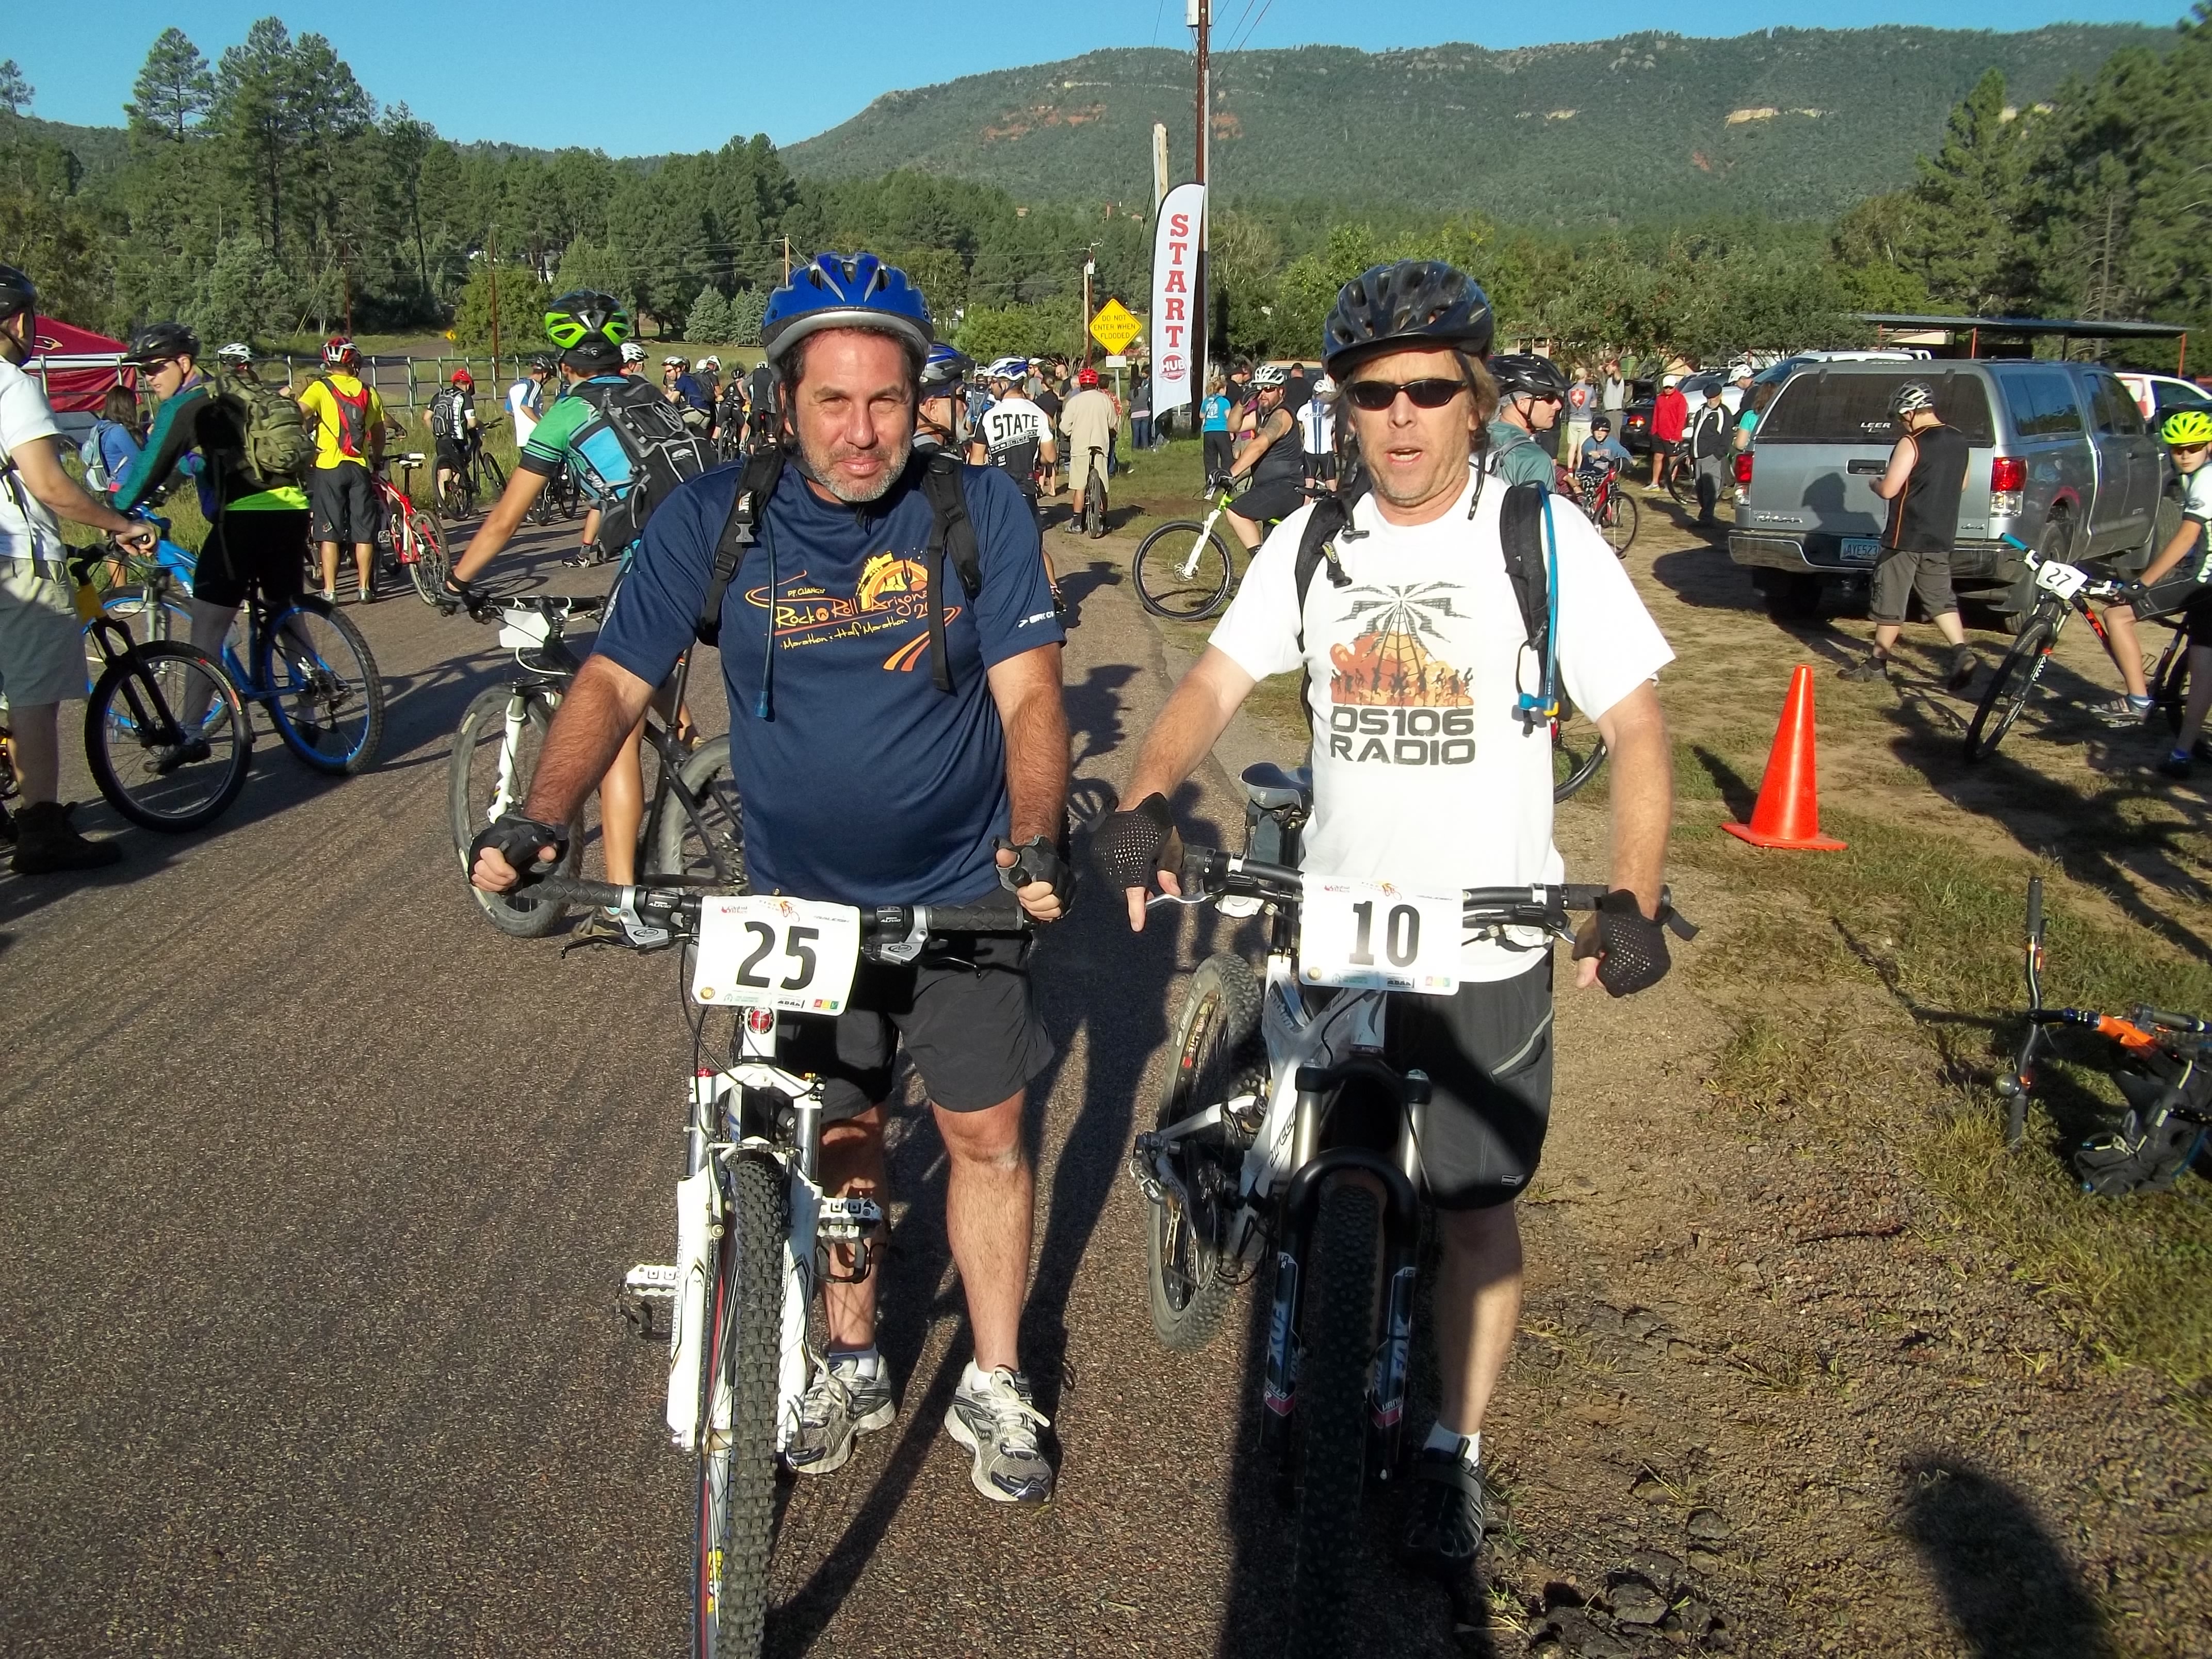
bicycle, vehicle, sports equipment, mountain bike, cycling, race, sports, fireontherim, mountain biking, road cycling, cycle sport, cyclo cross, bicycle racing, road bicycle, endurance sports, racing bicycle, road bicycle racing, duathlon, mountain bike racing